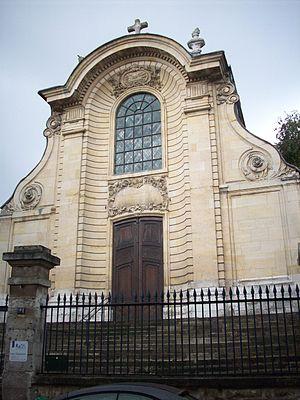
Façade de la chapelle du couvent des Ursulines, aujourd'hui bibliothèque dite des Capucins.
Les bibliothèques de la ville de Rouen sont organisées et gérées au sein de deux réseaux bien distincts comme le réseau municipal et le réseau des universités. La plus vieille de ces bibliothèques ouvre ses portes en 1809, la plus récente date de 2011.
Le couvent des Ursulines de Rouen est un couvent de l'Ordre de Sainte-Ursule situé dans le quartier Croix de Pierre, dans la partie Est de Rouen.